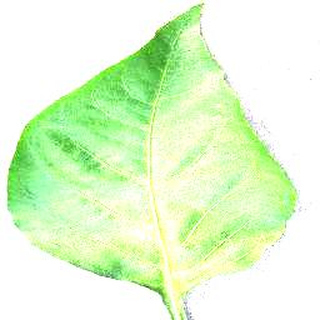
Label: healthy_bell_pepper